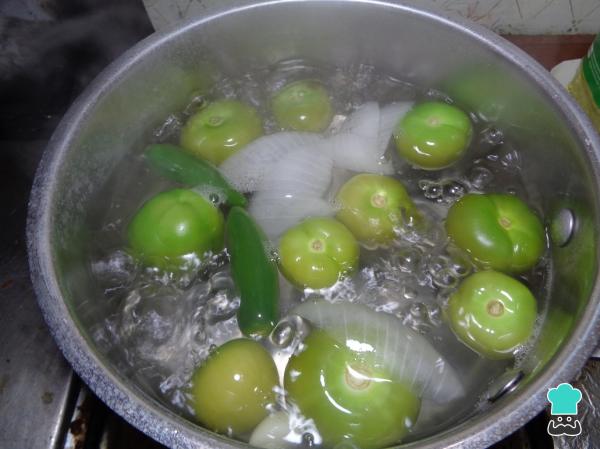
Ahora pasamos a preparar nuestra salsa verde: para esto lavamos perfectamente los tomates verdes y una vez listos, los colocamos en la cacerola con agua hirviendo junto con los chiles serranos restantes, un diente de ajo y el trozo de cebolla que nos queda. Dejamos que se cueza todo por 6 minuutos a fuego alto.